Kazaar

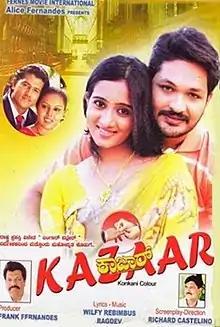

Kazaar is a 2009 Konkani film directed by Richard Castelino and produced by Frank Fernandes. It stars Larry Fernandes and Harshika Poonachcha. Larry stars in the movie as an NRI boy, who comes back to Mangalore to get married, while Harshika plays the role of his bride. The movie was initially scheduled to be released on 9 September 2009 but was delayed by two months, finally being released on 27 November 2009.